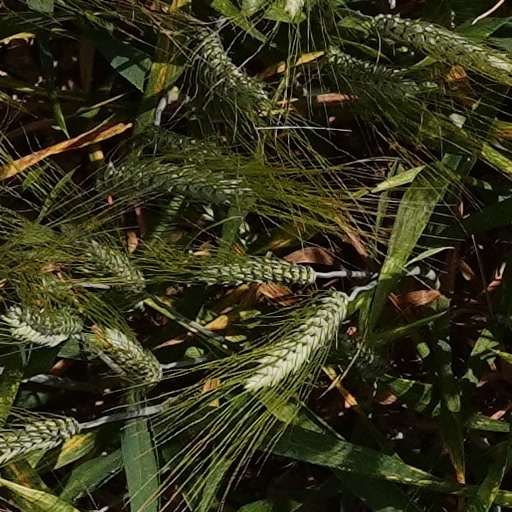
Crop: wheat